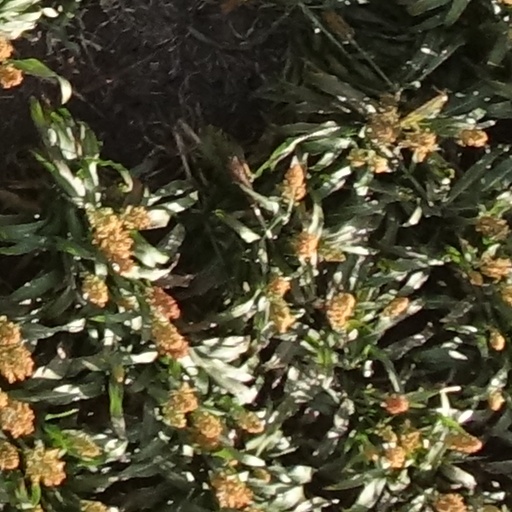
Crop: sorghum